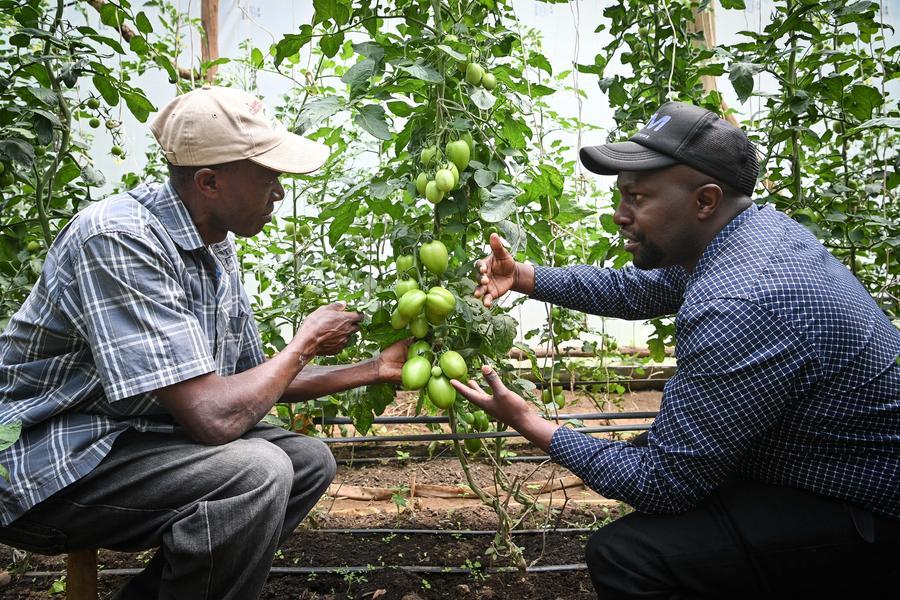
Sehemu ya shamba lililo na mazao ya biashara aina ya nyanya ikiwa imepandwa shambani na kufungwa kamba na kuning'inizwa katika miti mikavu iliyowekwa katika shamba hilo na chini kukiwa na mipira mimbamba kwa ajili ya umwagiliaji, na huku wakionekana wanaume wawili waliovaa kofia wakiwa wamechuchumaa na kushika mche wa nyanya.